Gayatri

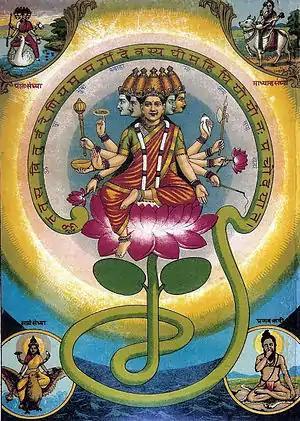
Illustration by Raja Ravi Verma. In illustrations, the goddess often sits on a lotus flower and appears with five heads and five pairs of hands.

Gayatri (Sanskrit: गायत्री, IAST: Gāyatrī) is the personified form of the Gayatri Mantra, a popular hymn from Vedic texts. She is also known as Savitri, and holds the title of "Vedamata" ('mother of the Vedas'). Gayatri is the manifestation of Saraswati and is often associated with Savitṛ, a solar deity in the Vedas, and her consort in the Puranas is the creator god Brahma.